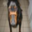
Label: dog